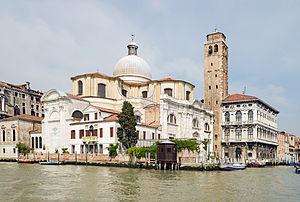
Le Grand Canal est la principale artère maritime qui traverse Venise, en Italie.
L'église San Geremia est une église catholique de Venise, en Italie. L'édifice est connu comme le siège du culte de sainte Lucie de Syracuse car ses reliques y sont conservées et font l'objet d'un culte.
Venise est une ville côtière du nord-est de l'Italie, sur les rives de la mer Adriatique. Elle s'étend sur un ensemble de 121 petites îles séparées par un réseau de canaux et reliées par 435 ponts. Située au milieu de la lagune vénète, entre les estuaires du Pô et du Piave, Venise est renommée pour cet emplacement exceptionnel ainsi que pour son architecture et son patrimoine culturel, qui lui valent une inscription au patrimoine mondial de l'UNESCO.